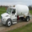
Label: truck